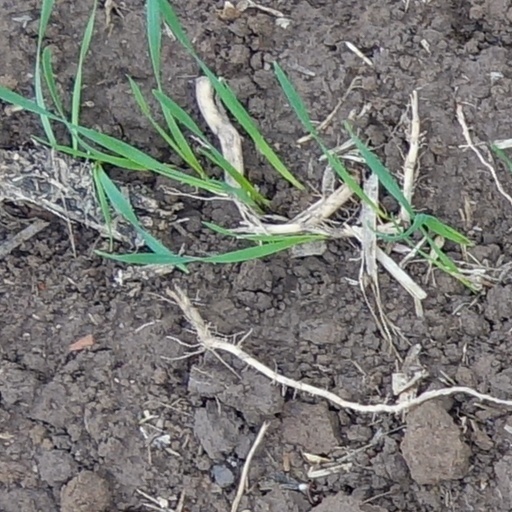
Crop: wheat